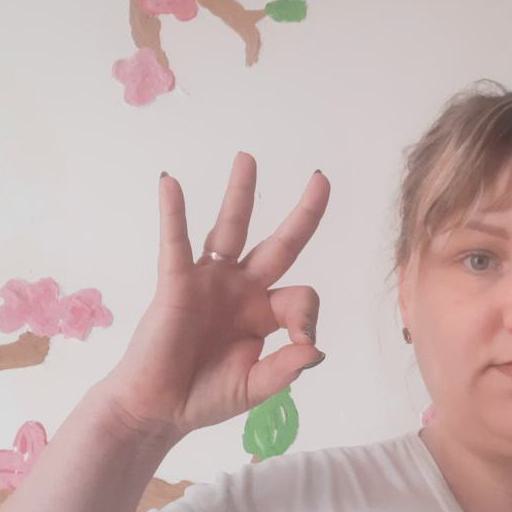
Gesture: ok